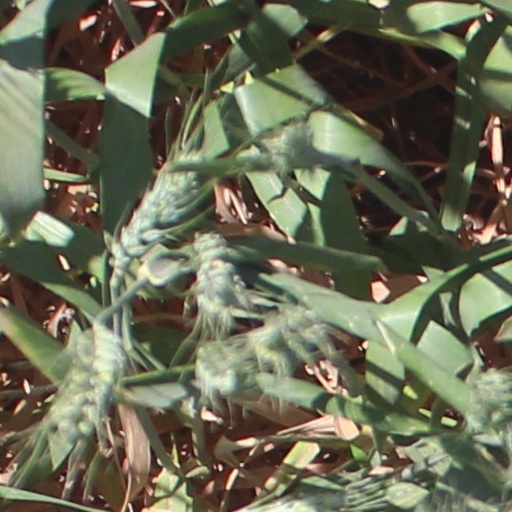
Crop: wheat